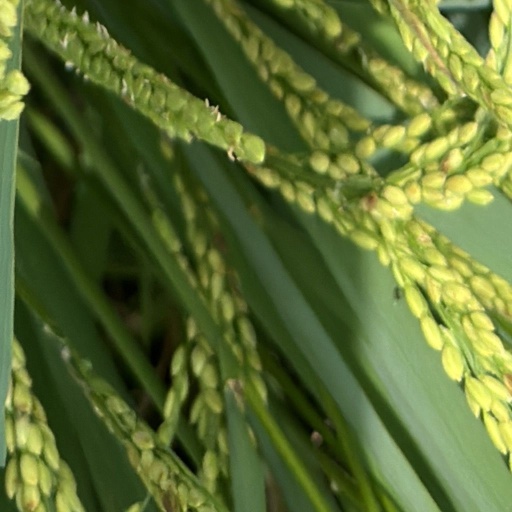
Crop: rice